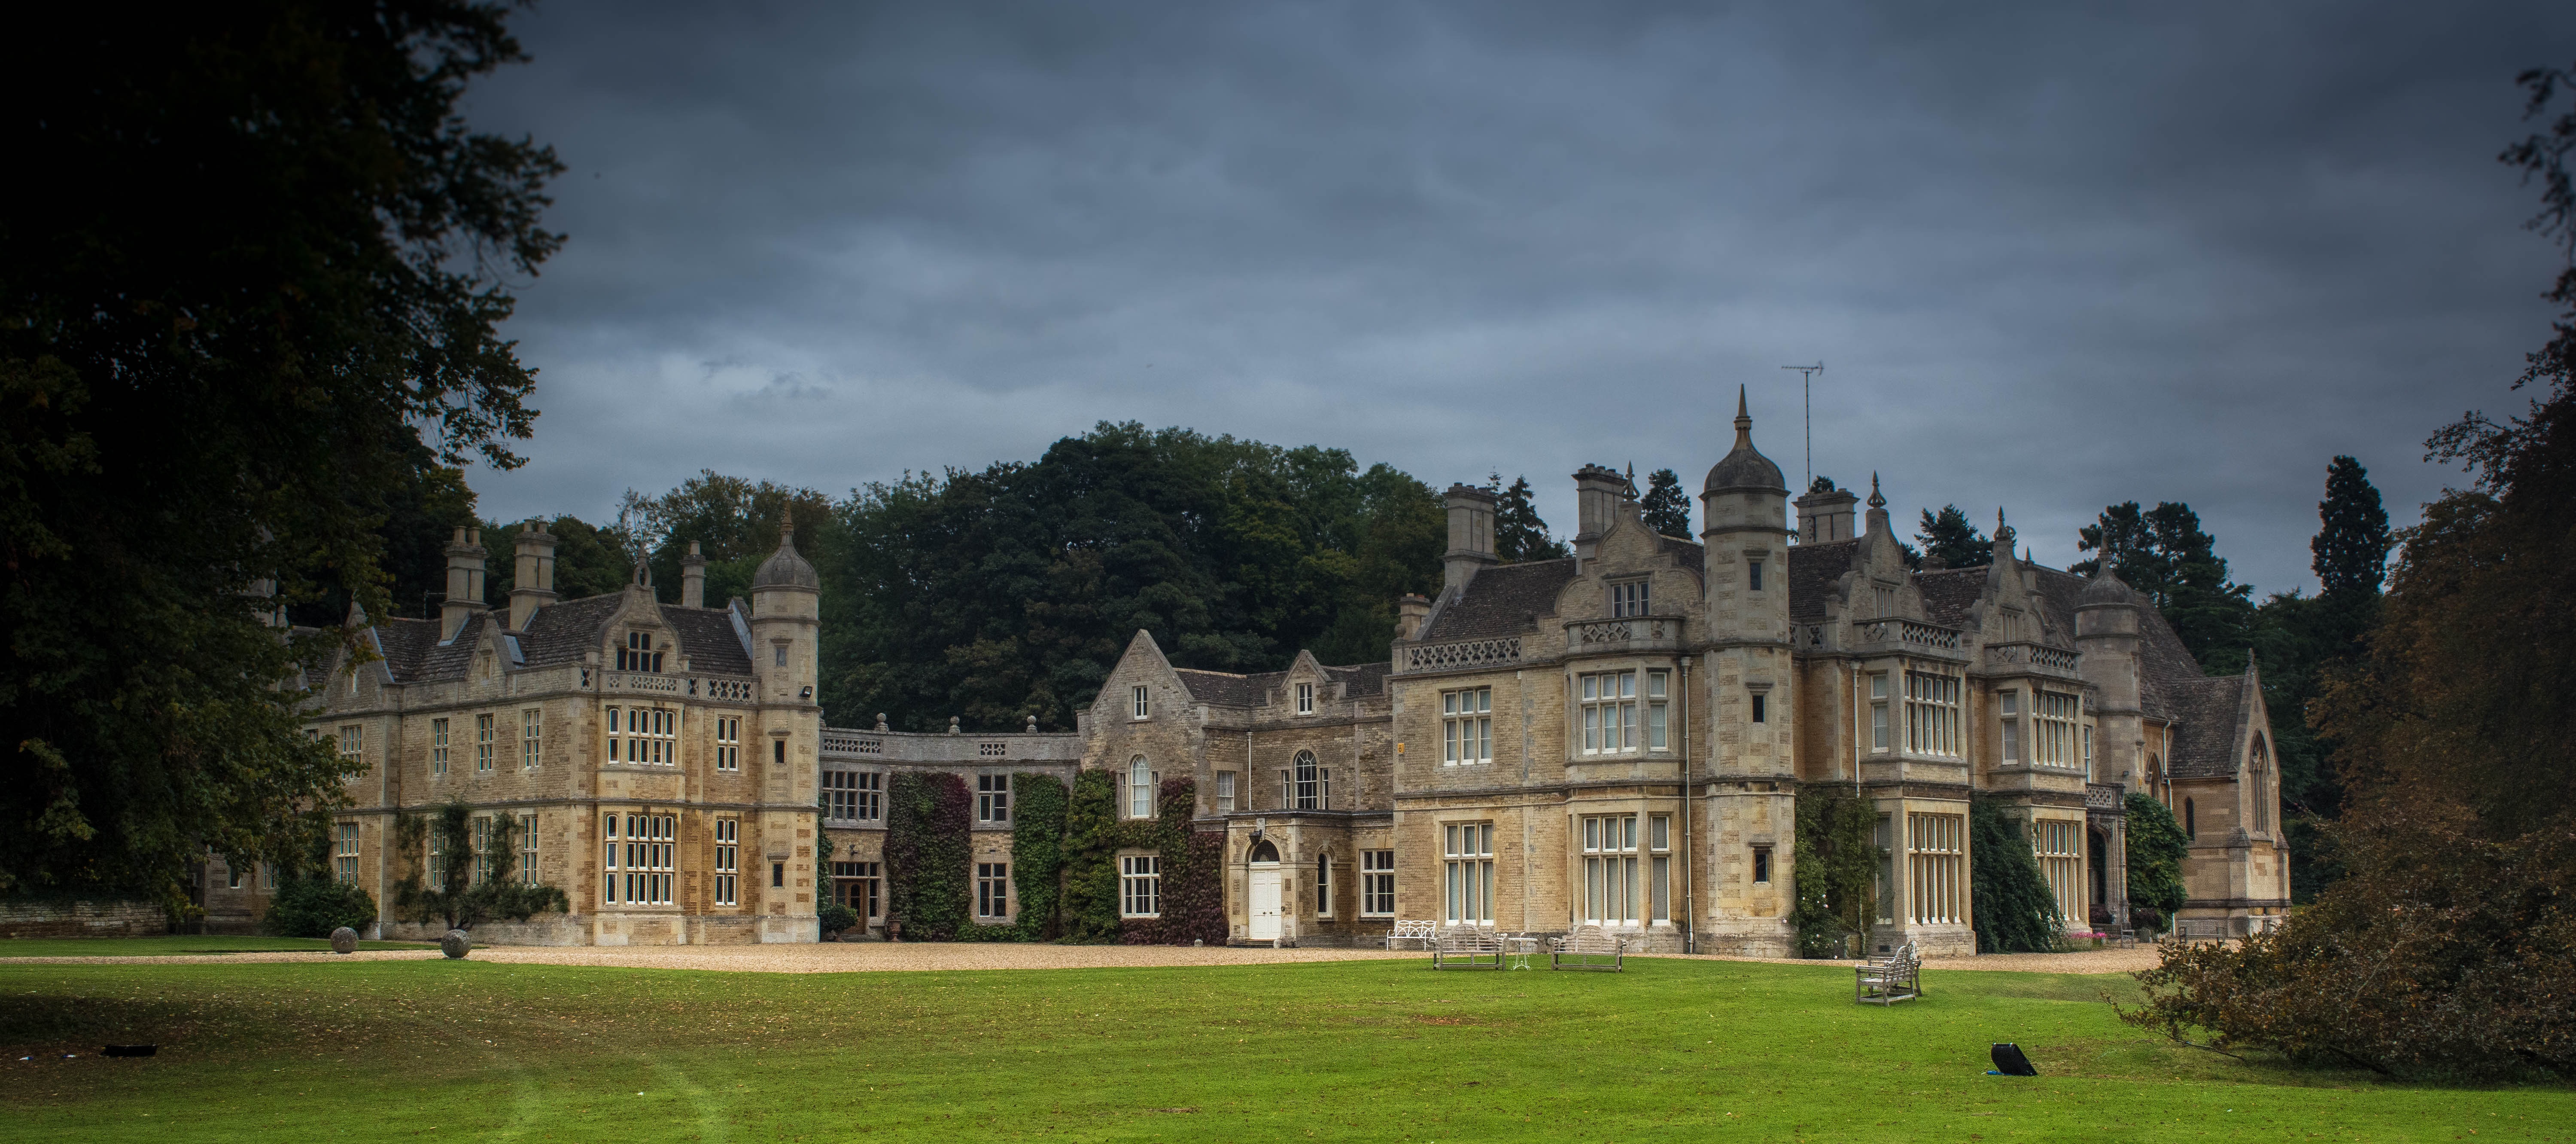
architecture, mansion, house, building, chateau, palace, home, castle, residence, property, exterior, residential, housing, family, monastery, abbey, estate, manor house, family house, stately home